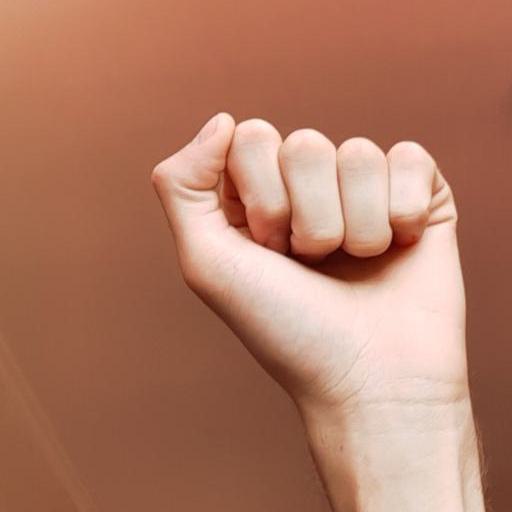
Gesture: fist